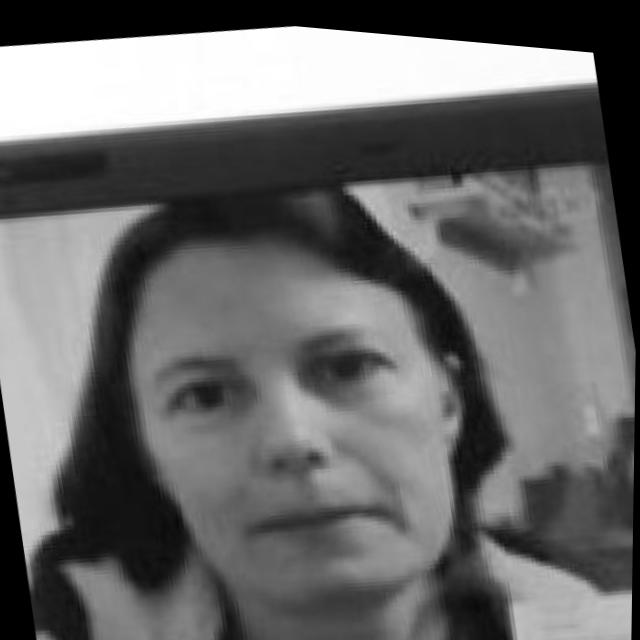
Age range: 21-44